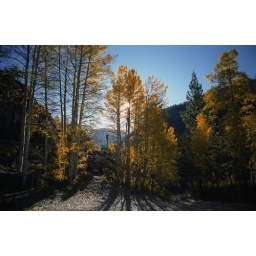
Gpa says: Slightly left of center is a small post marking a turn in the road beyong the cottonwood trees